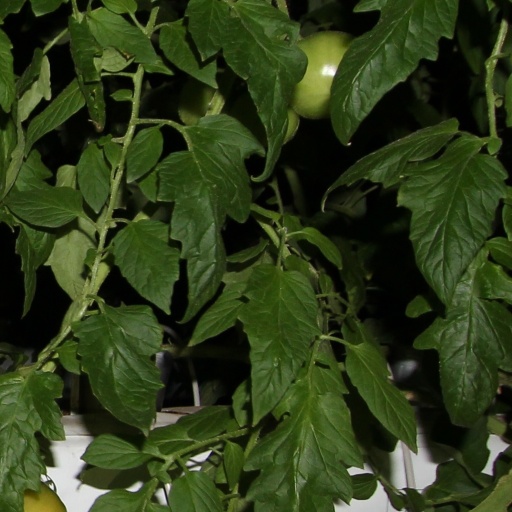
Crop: tomato